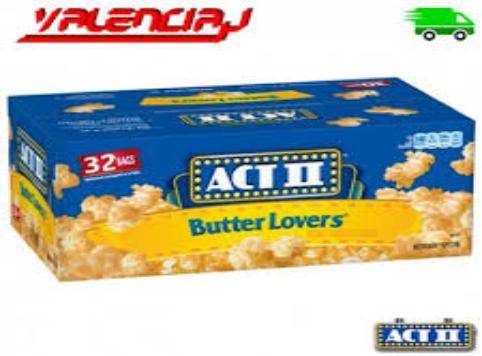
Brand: Act II
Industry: Food